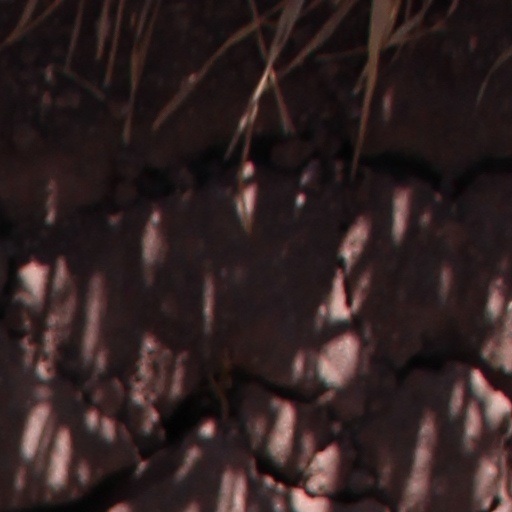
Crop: wheat